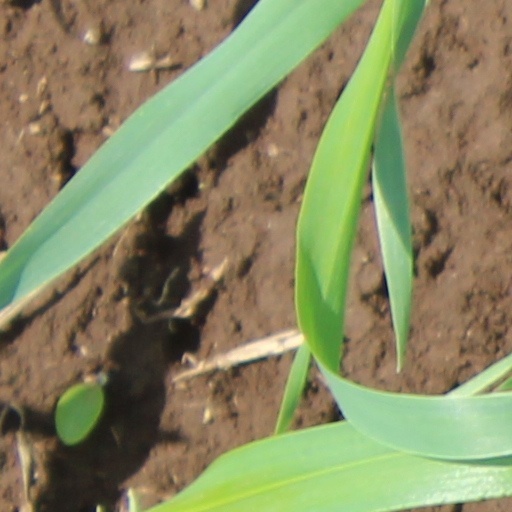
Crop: wheat